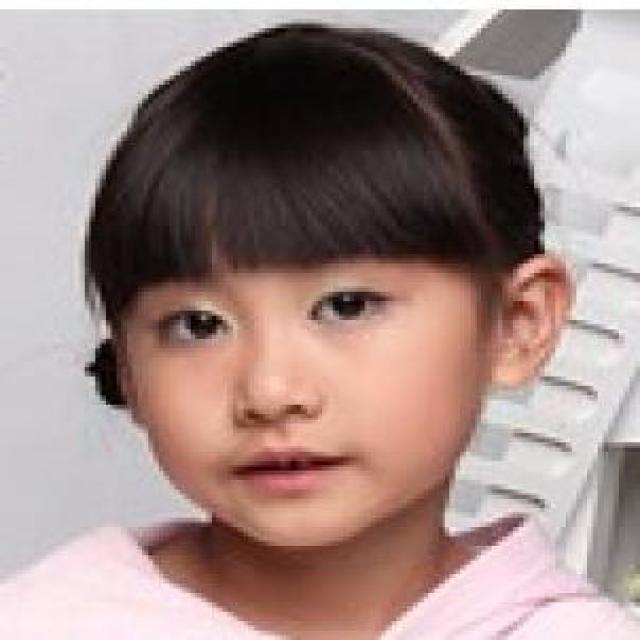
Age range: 0-12